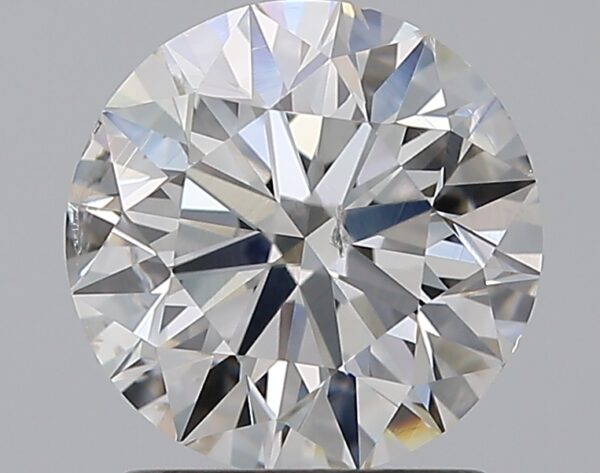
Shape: round
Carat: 1.5
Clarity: SI1
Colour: G
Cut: EX
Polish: EX
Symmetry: EX
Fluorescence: N
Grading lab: GIA
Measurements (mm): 7.27 x 7.32 x 4.56